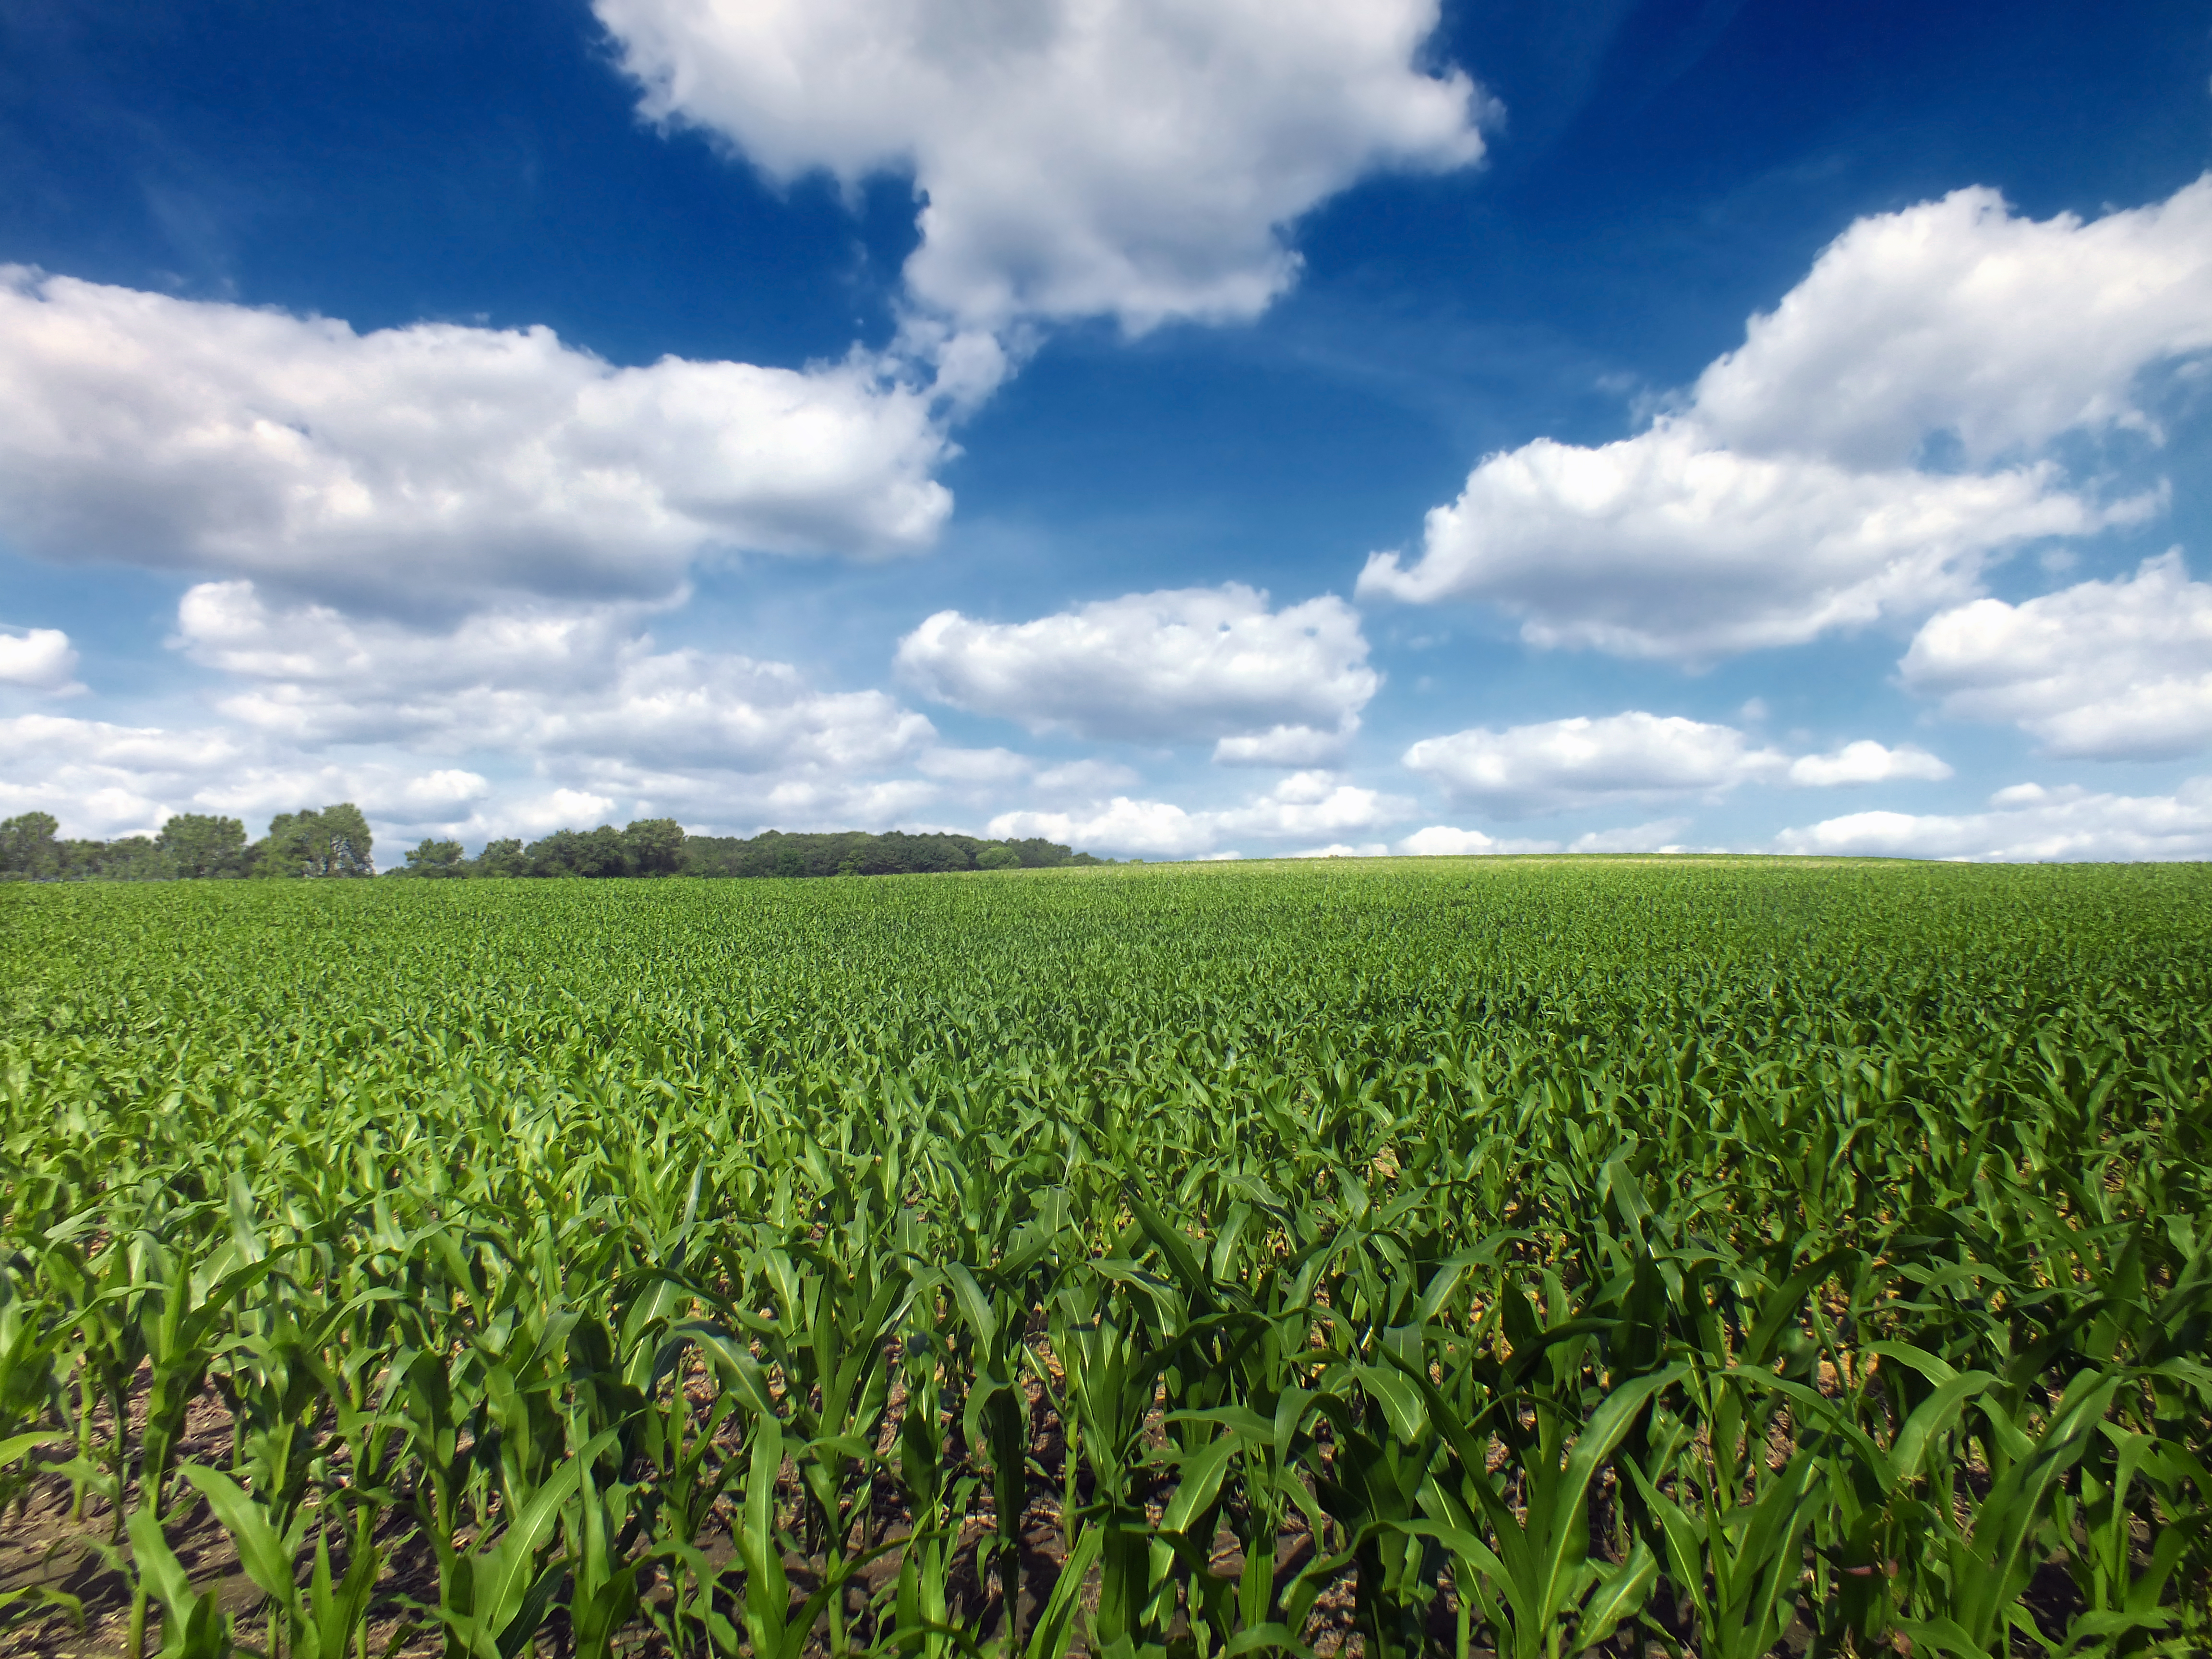
landscape, grass, plant, sky, field, lawn, meadow, prairie, rural, food, spring, green, crop, pasture, cumulus, soil, agriculture, plain, creativecommons, clouds, grassland, pennsylvania, lehighvalley, northamptoncounty, cornfield, mooretownship, crops, plantation, rural area, paddy field, grass family